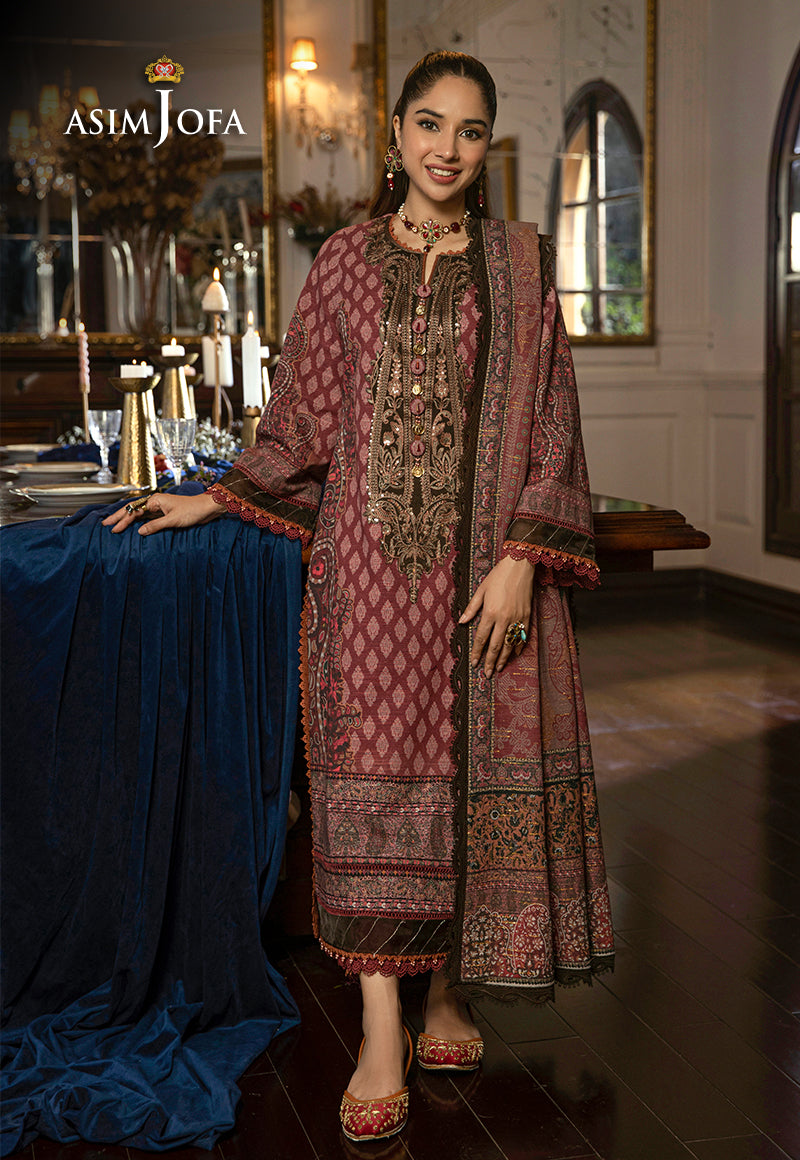
maroon joda embroidered cotton suit